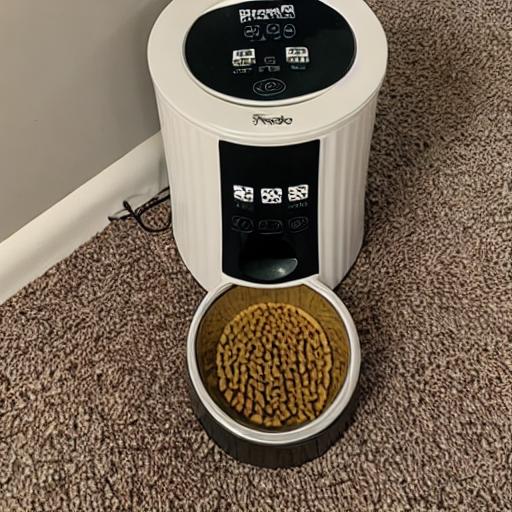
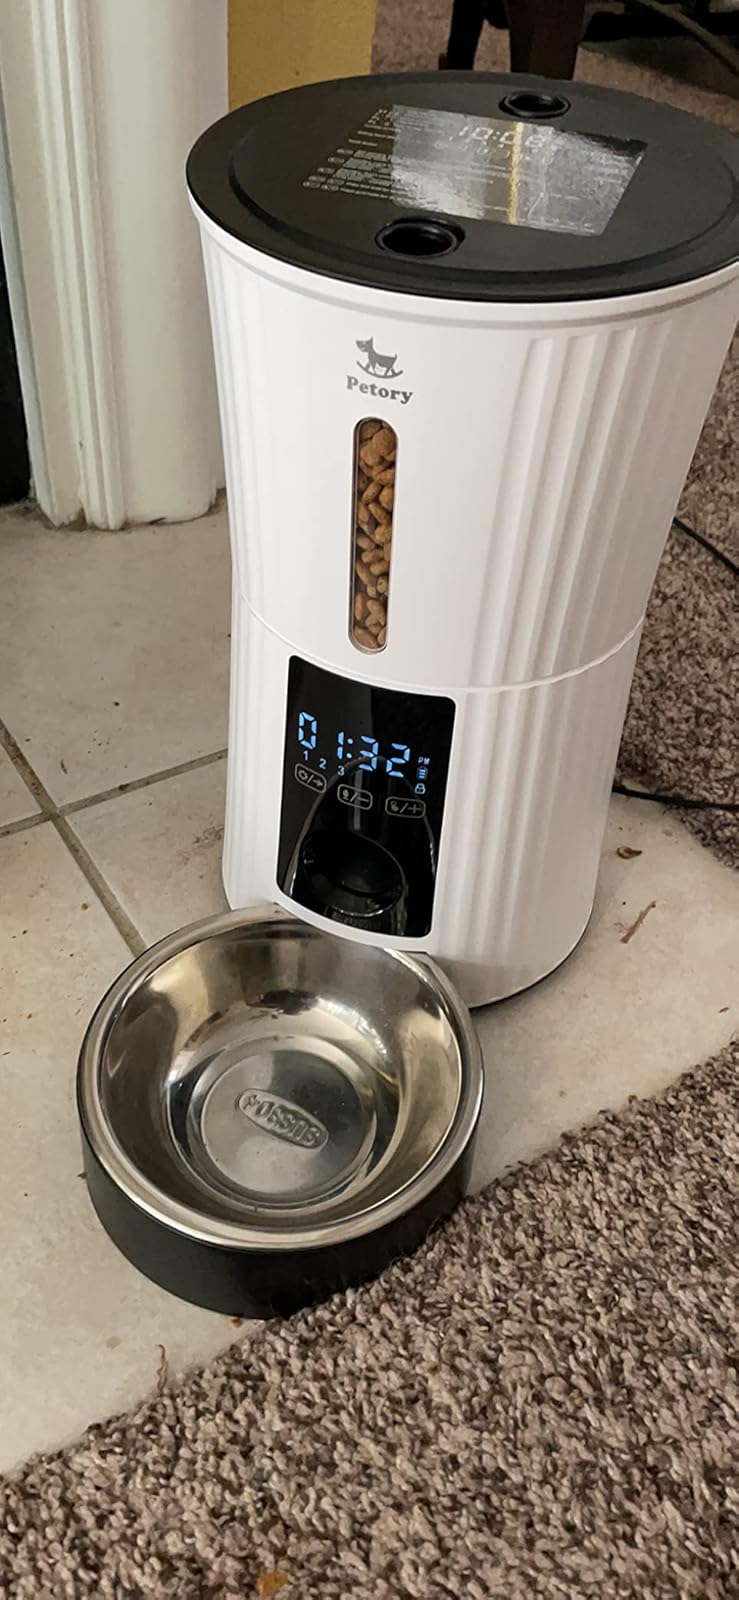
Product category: items_feeder
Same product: no